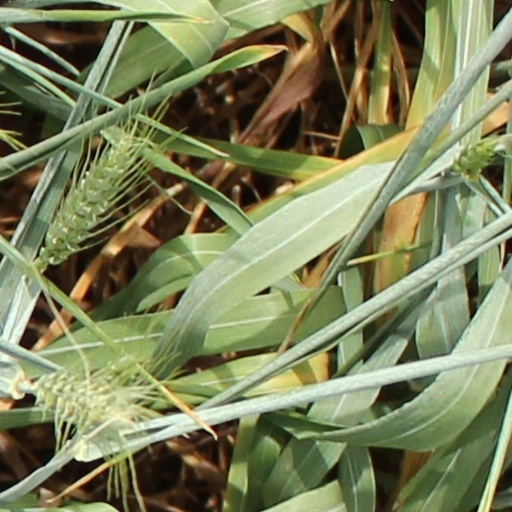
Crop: wheat